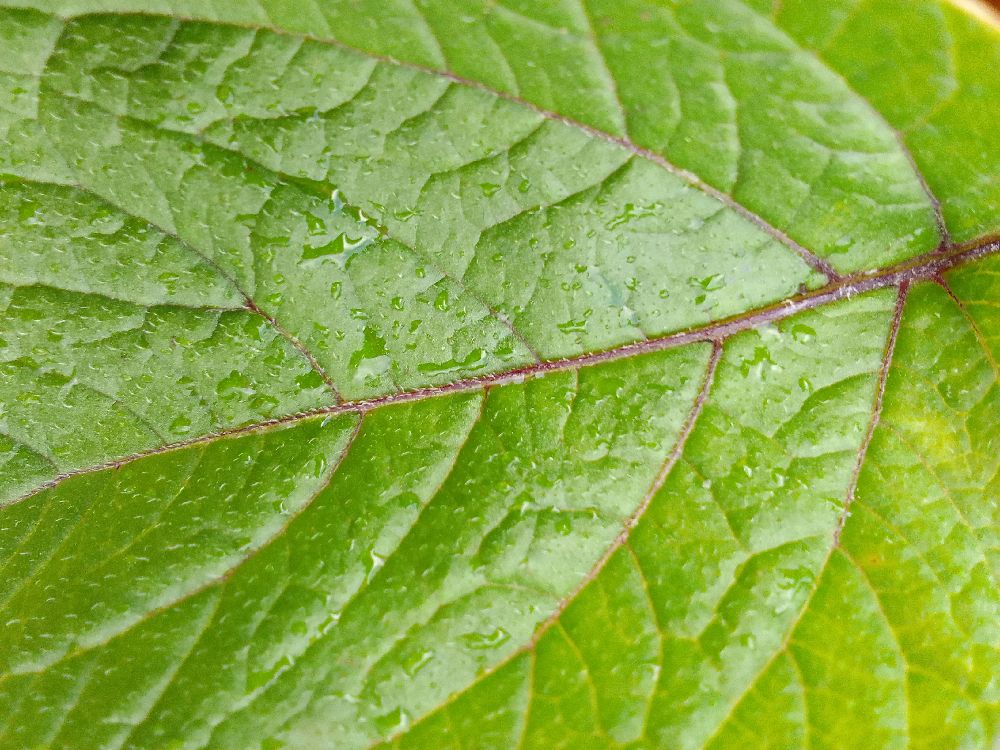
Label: Healthy